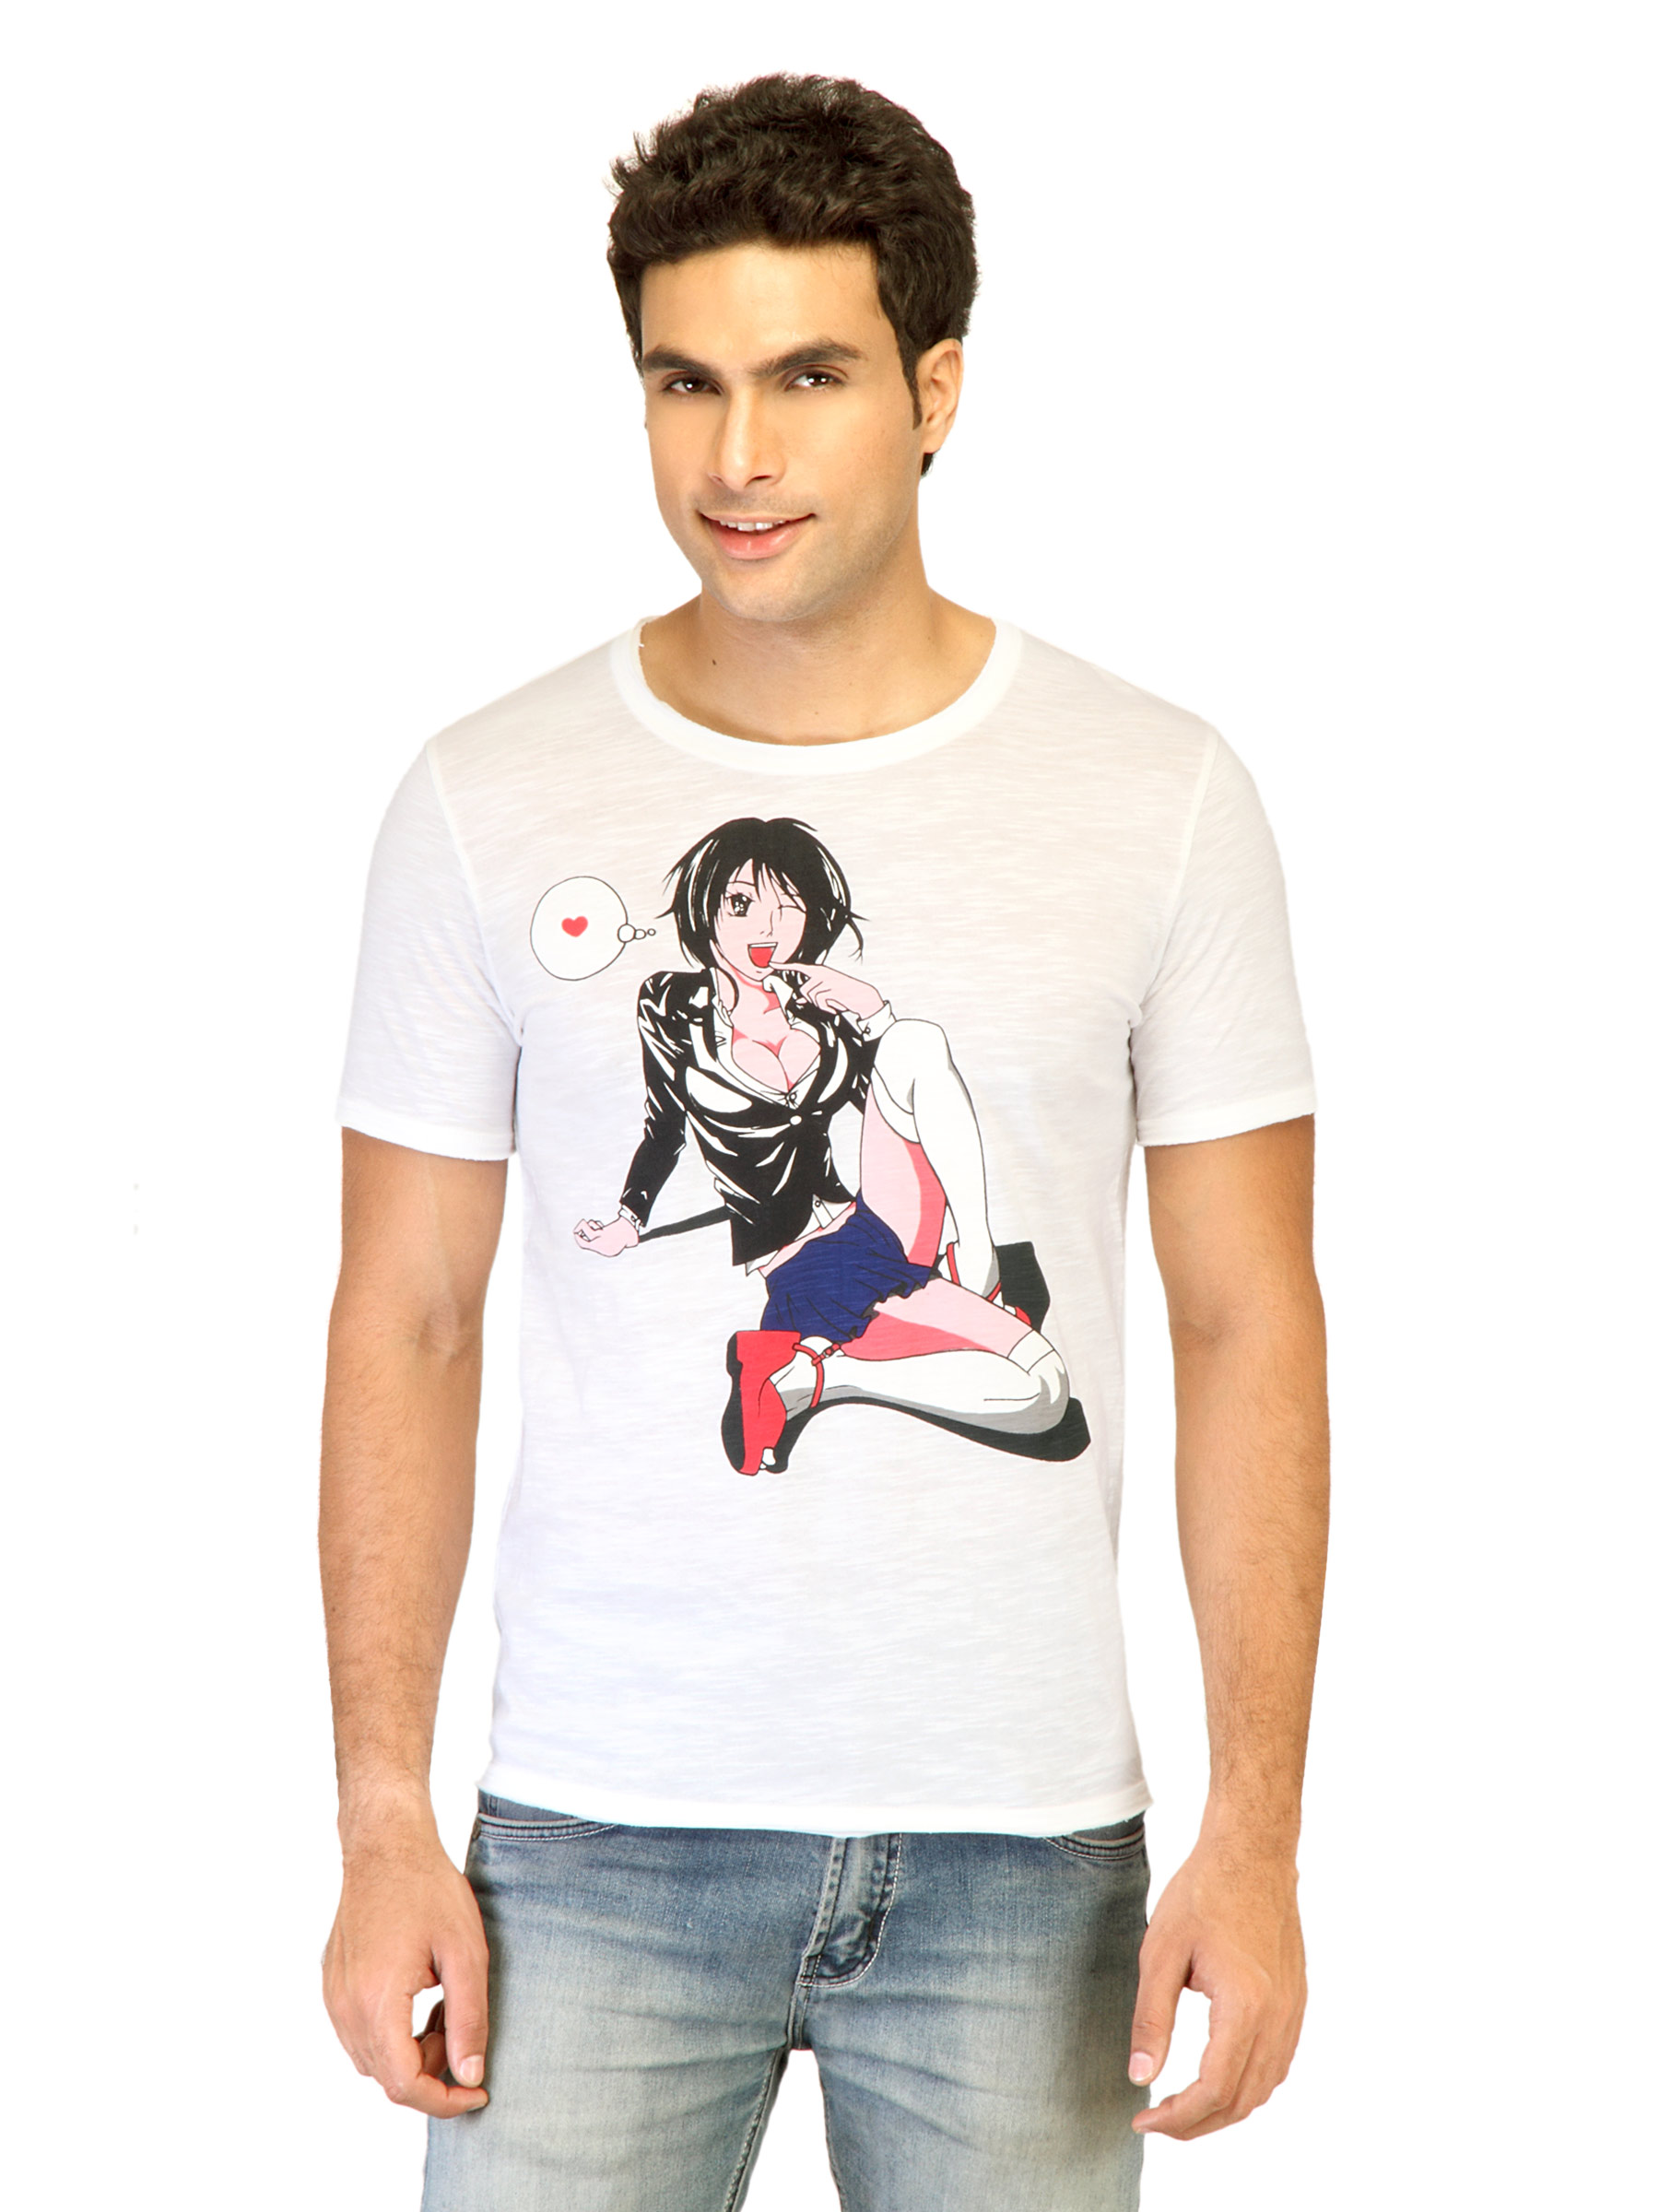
United Colors of Benetton Men Printed White Tshirts
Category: Apparel / Topwear / Tshirts
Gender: Men
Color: White
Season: Summer 2011
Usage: Casual